Summerland Peninsula

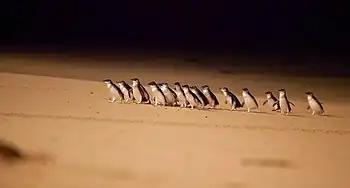
Penguin Parade, Summerland Beach

Modification of Phillip Island and its Summerland Peninsula began after European Settlement in the 1830s and 1840s. In 1839 the entire island (approximately 10,000 hectares) was cleared by burning to make way for agriculture, by 1872 farmers had settled the peninsula cultivating chicory and bringing cattle and rabbits which further decimated the land. Residential developments and recreational activities soon followed in the 1900s.